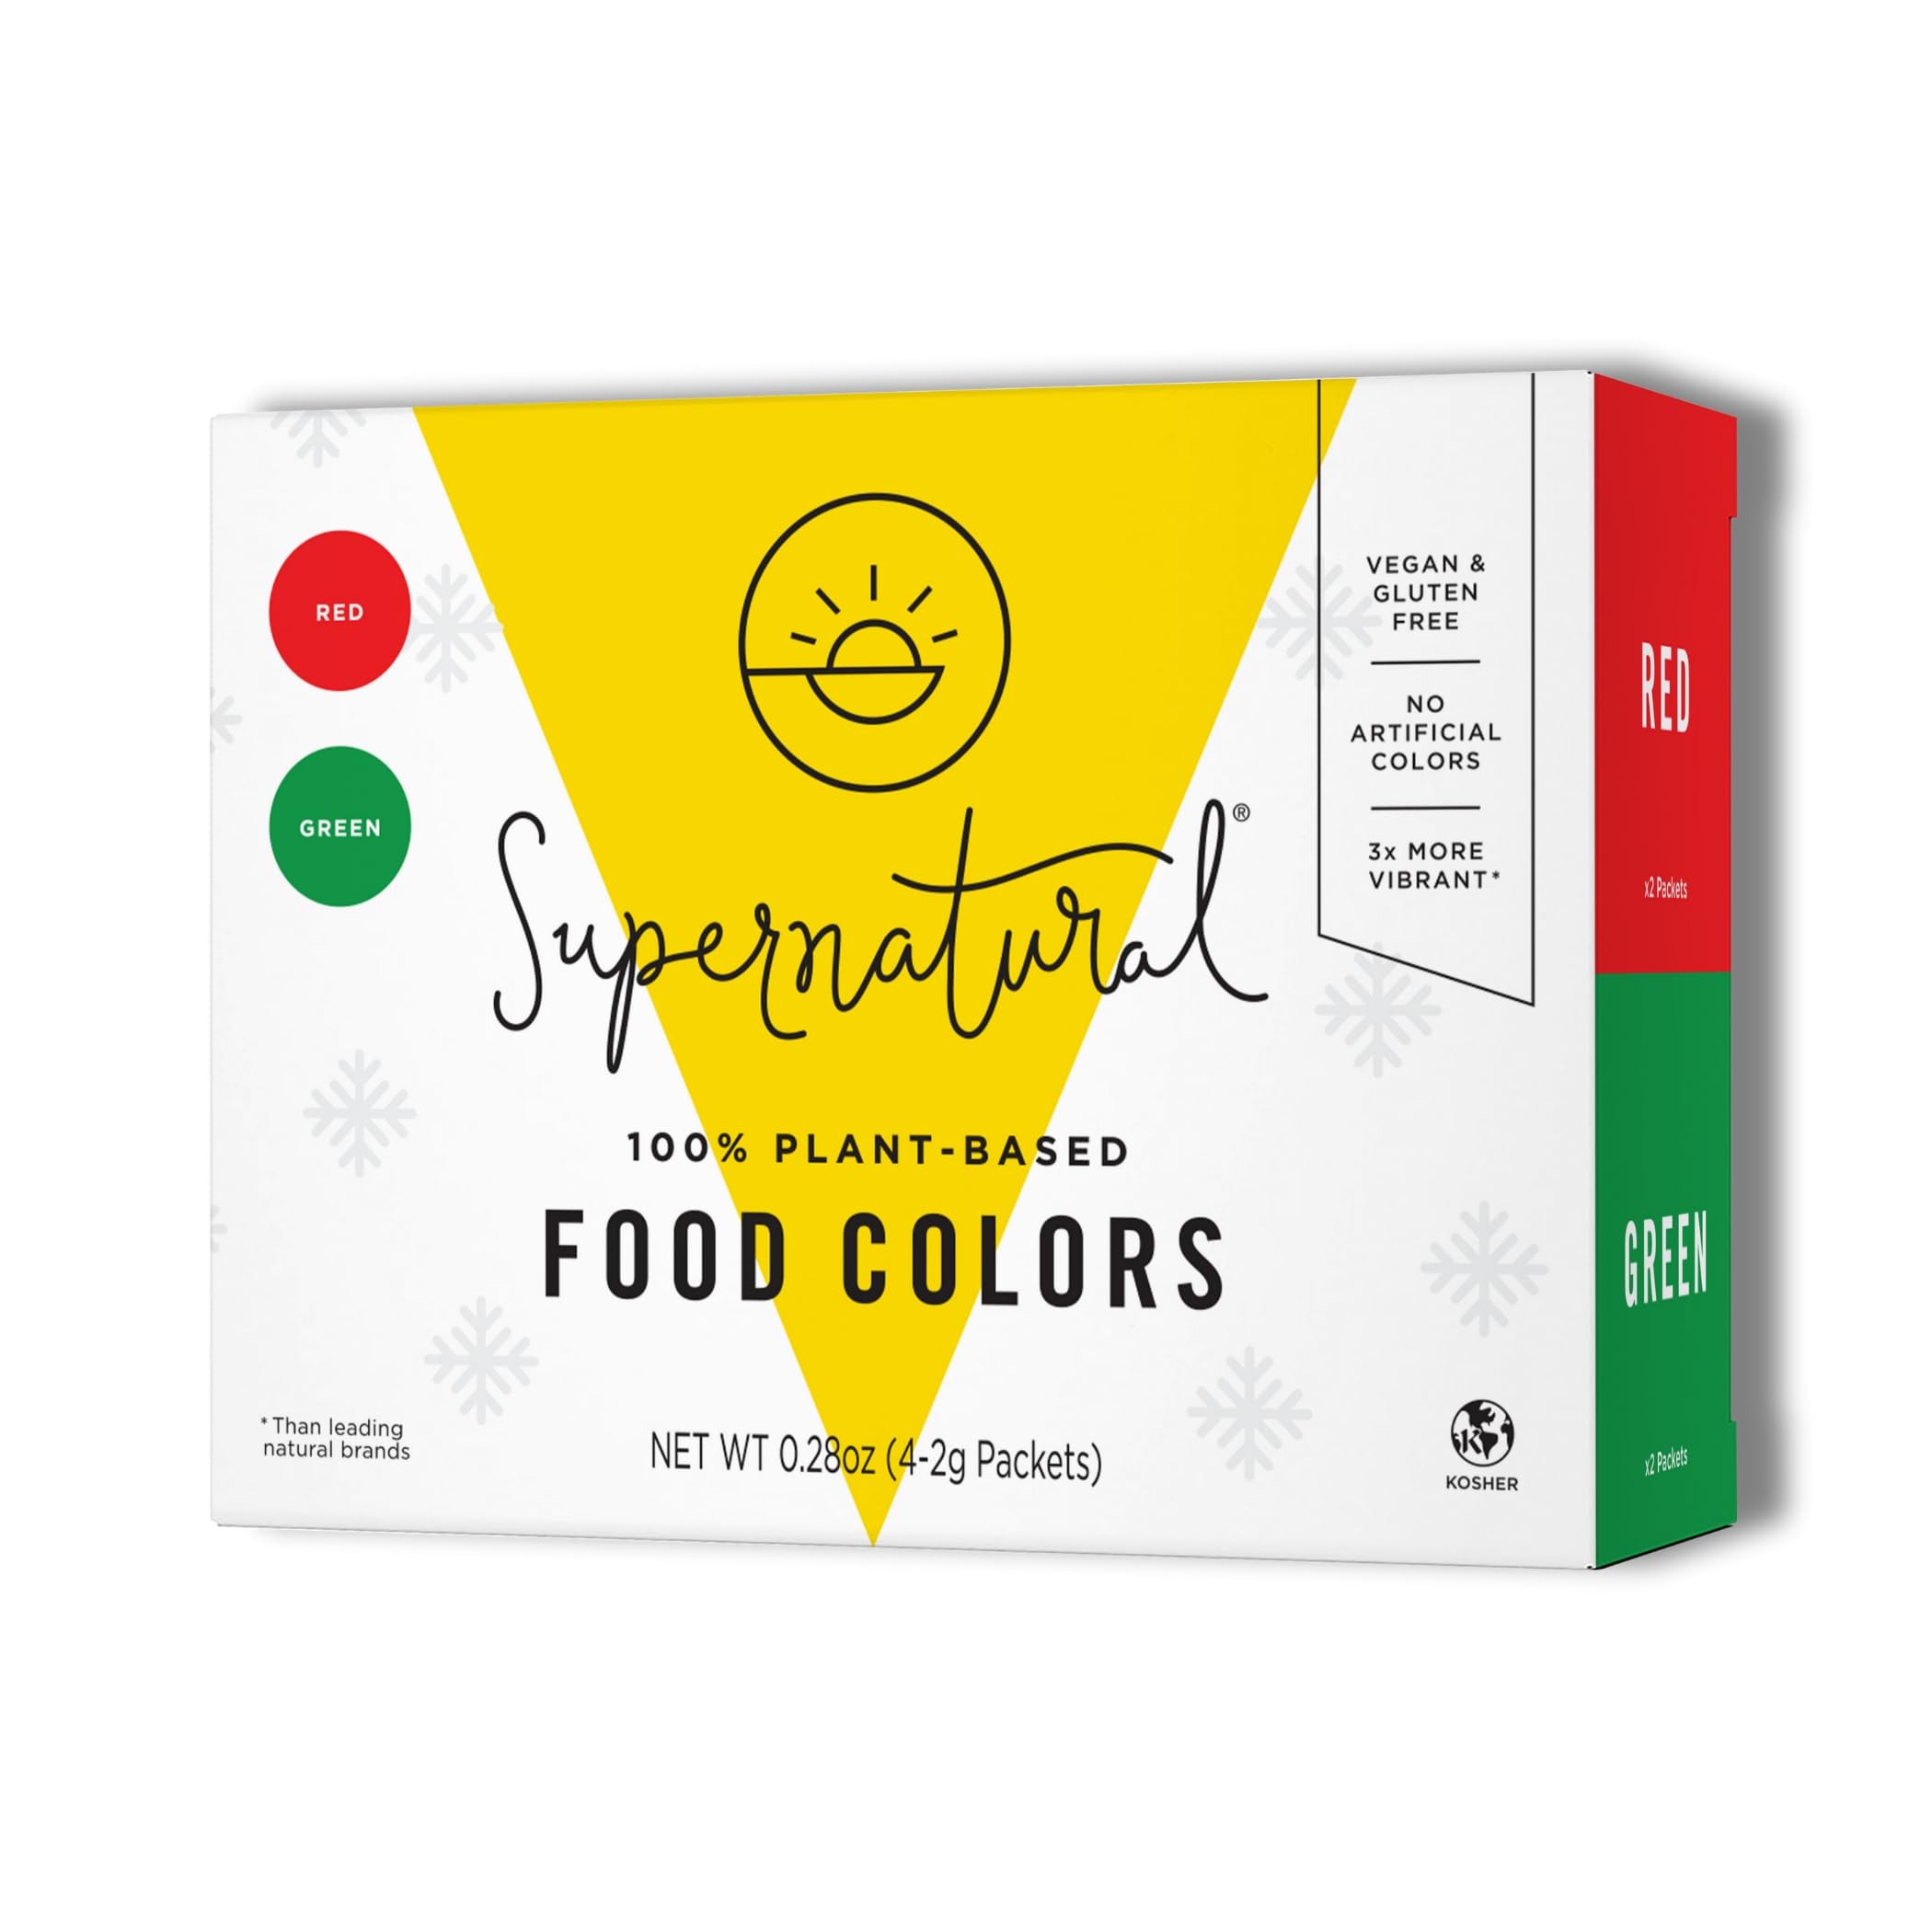
Item Name: Supernatural All Natural Food Coloring - Red & Green Natural Food Dye, Gluten-Free, Vegan, No Artificial Dyes for Holiday Baking (4 Packets)
Bullet Point 1: NATURAL HOLIDAY COLORS: This natural food coloring set includes four sachets of concentrated powders (two red, two green) for vibrant holiday baking without artificial dyes.
Bullet Point 2: BOLD COLORS: Our natural food coloring powders are three times more vibrant than others. They stay fresh in powder form, ensuring your creations pop with color.
Bullet Point 3: NO NASTIES: Enjoy peace of mind with our natural vegan food coloring. Free from artificial dyes, preservatives, and allergens. Non-GMO, gluten-free, and Certified Kosher.
Bullet Point 4: CLEAN BAKING: Perfect for non-toxic baking and crafts. Color up to two cups of frosting, two cake layers, or 24 cupcakes. Ideal for cookies, icing, and more.
Bullet Point 5: FEMALE FOUNDED, AMERICAN MADE: Proudly made in America by a women-led company. Know where your natural food dye comes from and support female entrepreneurs.
Product Description: Discover the vibrant world of natural food coloring with Supernatural's Plant-Based Holiday Food Colors. This set includes four sachets of highly concentrated, natural food coloring powders in festive red and green hues. Perfect for holiday baking and decorating, these colors are derived from organic sources, ensuring a dye-free, vegan, and gluten-free experience. Each packet is designed to color up to two cups of frosting, two layers of cake, or 24 cupcakes, making it ideal for all your holiday treats. Our natural green food coloring is made from spirulina extract and turmeric, while the natural red food coloring is sourced from beets. These organic ingredients provide bold, vibrant colors that are three times more vivid than other brands, without any artificial dyes or preservatives. Enjoy peace of mind knowing that our food coloring is non-GMO and Certified Kosher, aligning with your dietary preferences and lifestyle. Supernatural's food coloring is perfect for clean baking and creative projects, from Christmas cookies and cakes to slime and bath bombs. As a female-founded, American-made brand, we take pride in offering high-quality, natural food coloring that supports your healthy baking endeavors. With a shelf life of 365 days, these powders are a pantry staple for any baking enthusiast. Experience the difference with our all-natural food dye, crafted to enhance your culinary creations with vibrant, plant-based colors. Whether you're looking for natural vegan food coloring or organic food coloring for baking, Supernatural has you covered. Transform your holiday baking with our natural food coloring, free from artificial additives and full of festive cheer.
Value: 1.0
Unit: Ounce

Price: 9.99